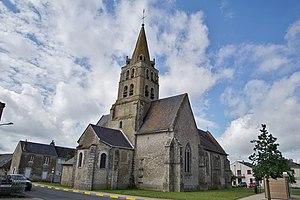
Loir et Cher
La Chapelle-Saint-Martin-en-Plaine est une commune française située dans le département de Loir-et-Cher, en région Centre-Val de Loire.